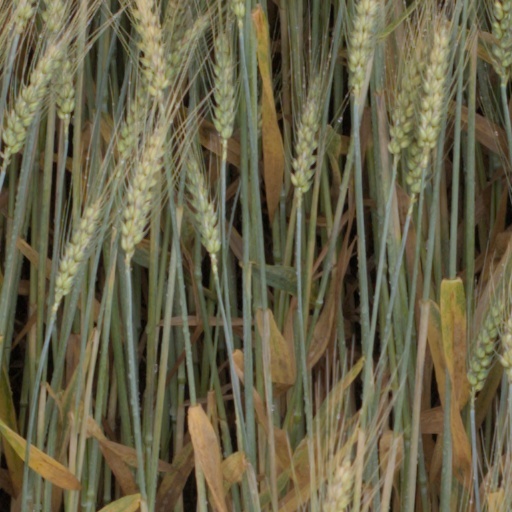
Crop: wheat